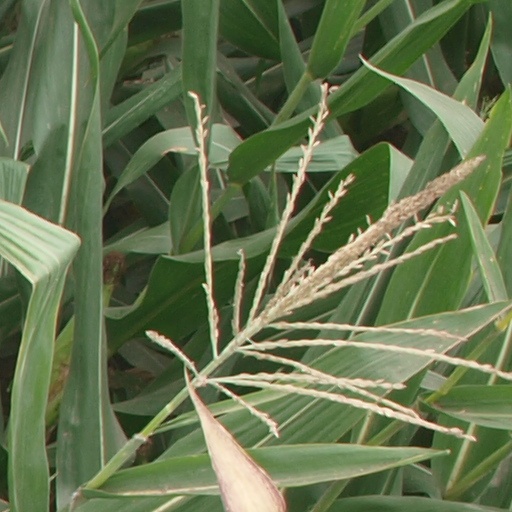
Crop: maize; corn